Bandholm

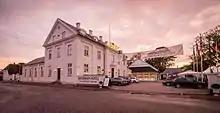
Bandholm Hotel

A prominent wheat silo, now converted into an exhibition centre, stands on the harbor's east side while a red church with a slender spire is located near the town's west end.